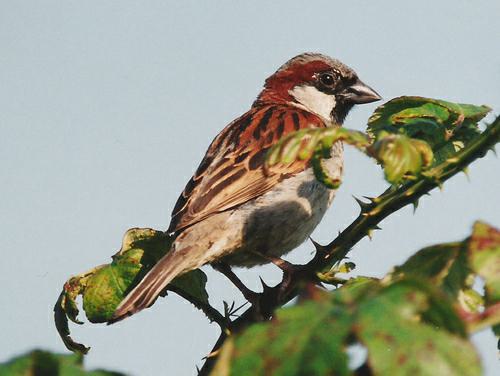
A photo of a house sparrow